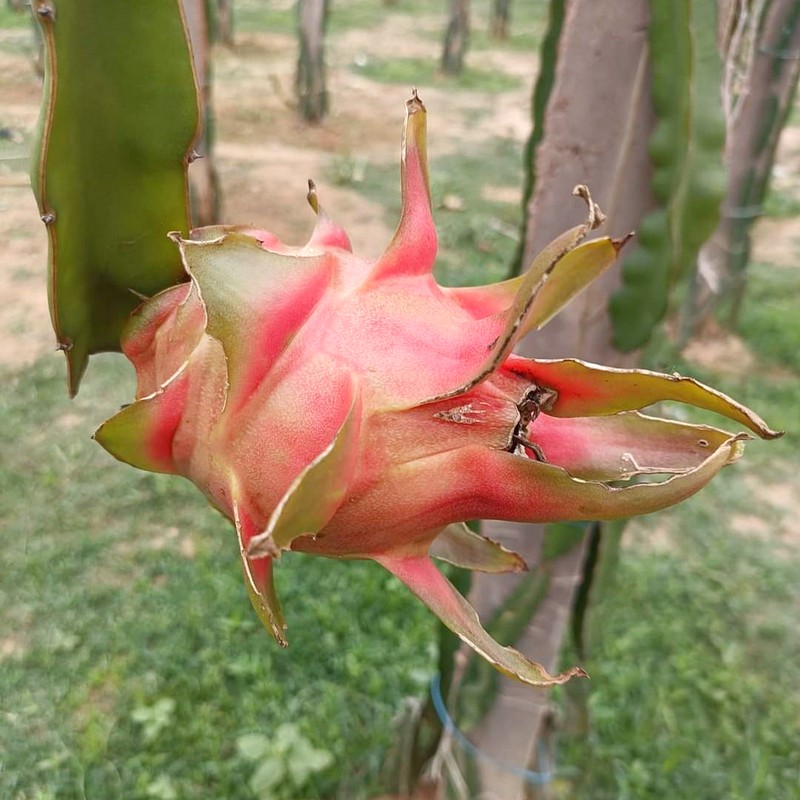
Label: Mature Dragon Fruit